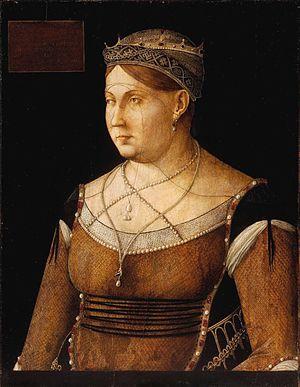
L’histoire de Chypre est celle d'une île méditerranéenne située au carrefour de l'Europe, du Levant et de l'Afrique.